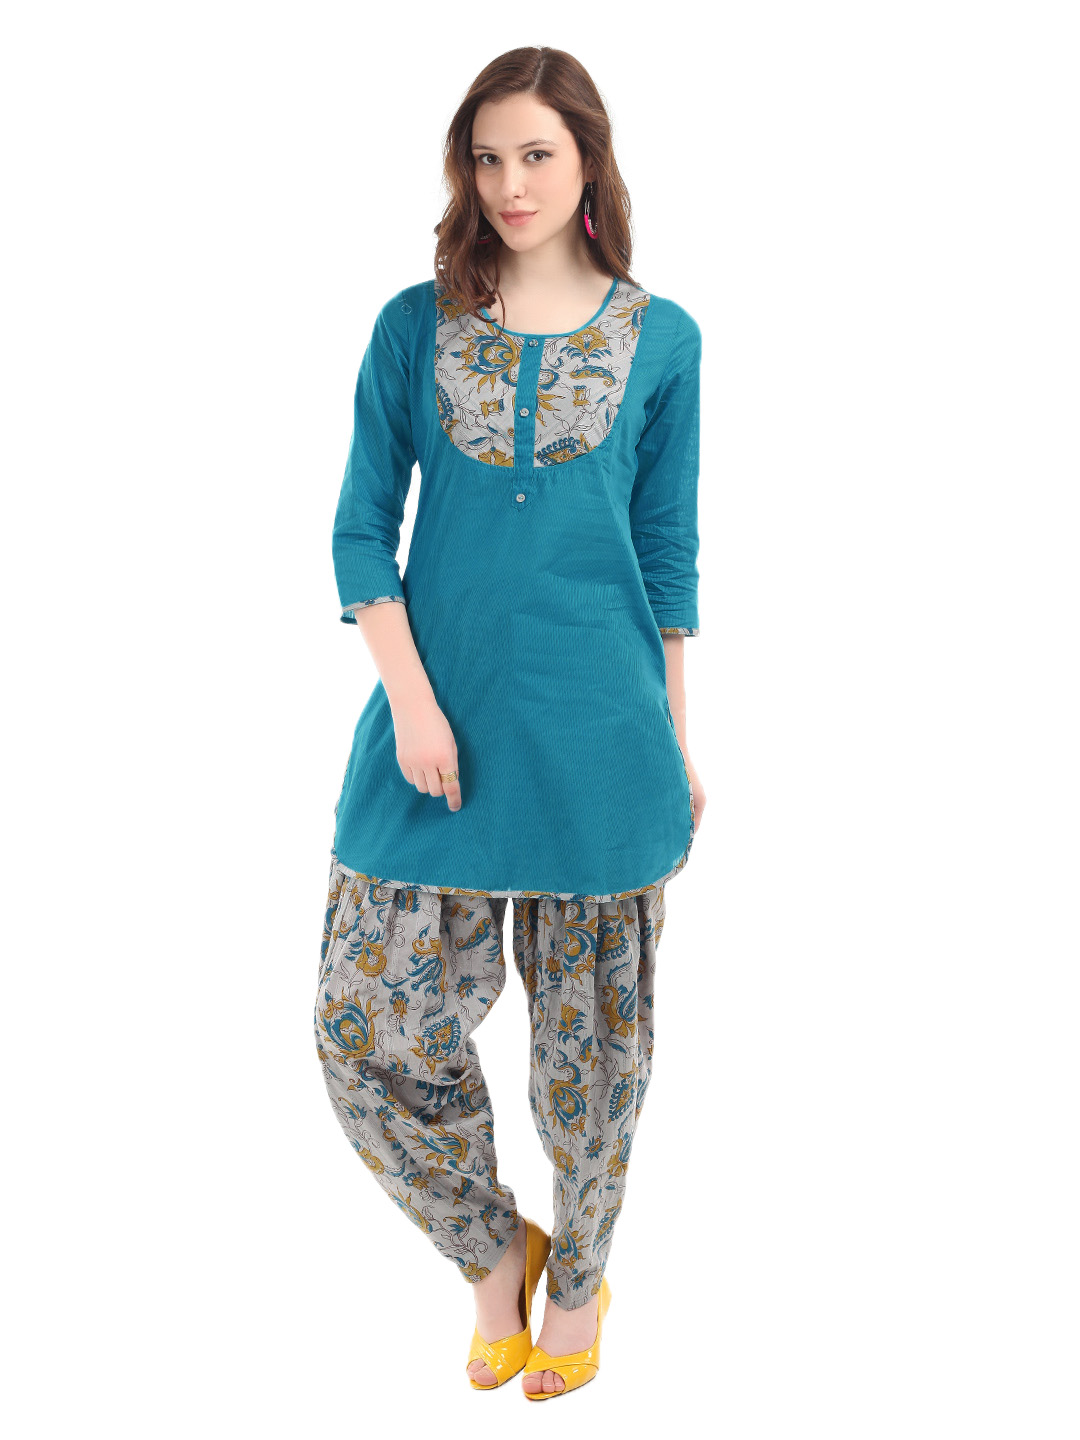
Ayaany Women Blue & Grey Patiala Kurta Set
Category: Apparel / Apparel Set / Kurta Sets
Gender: Women
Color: Blue
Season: Fall 2012
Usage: Ethnic